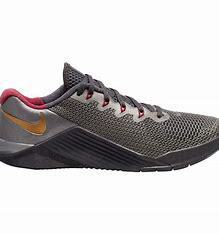
Brand: Nike
Model: Free Metcon 5